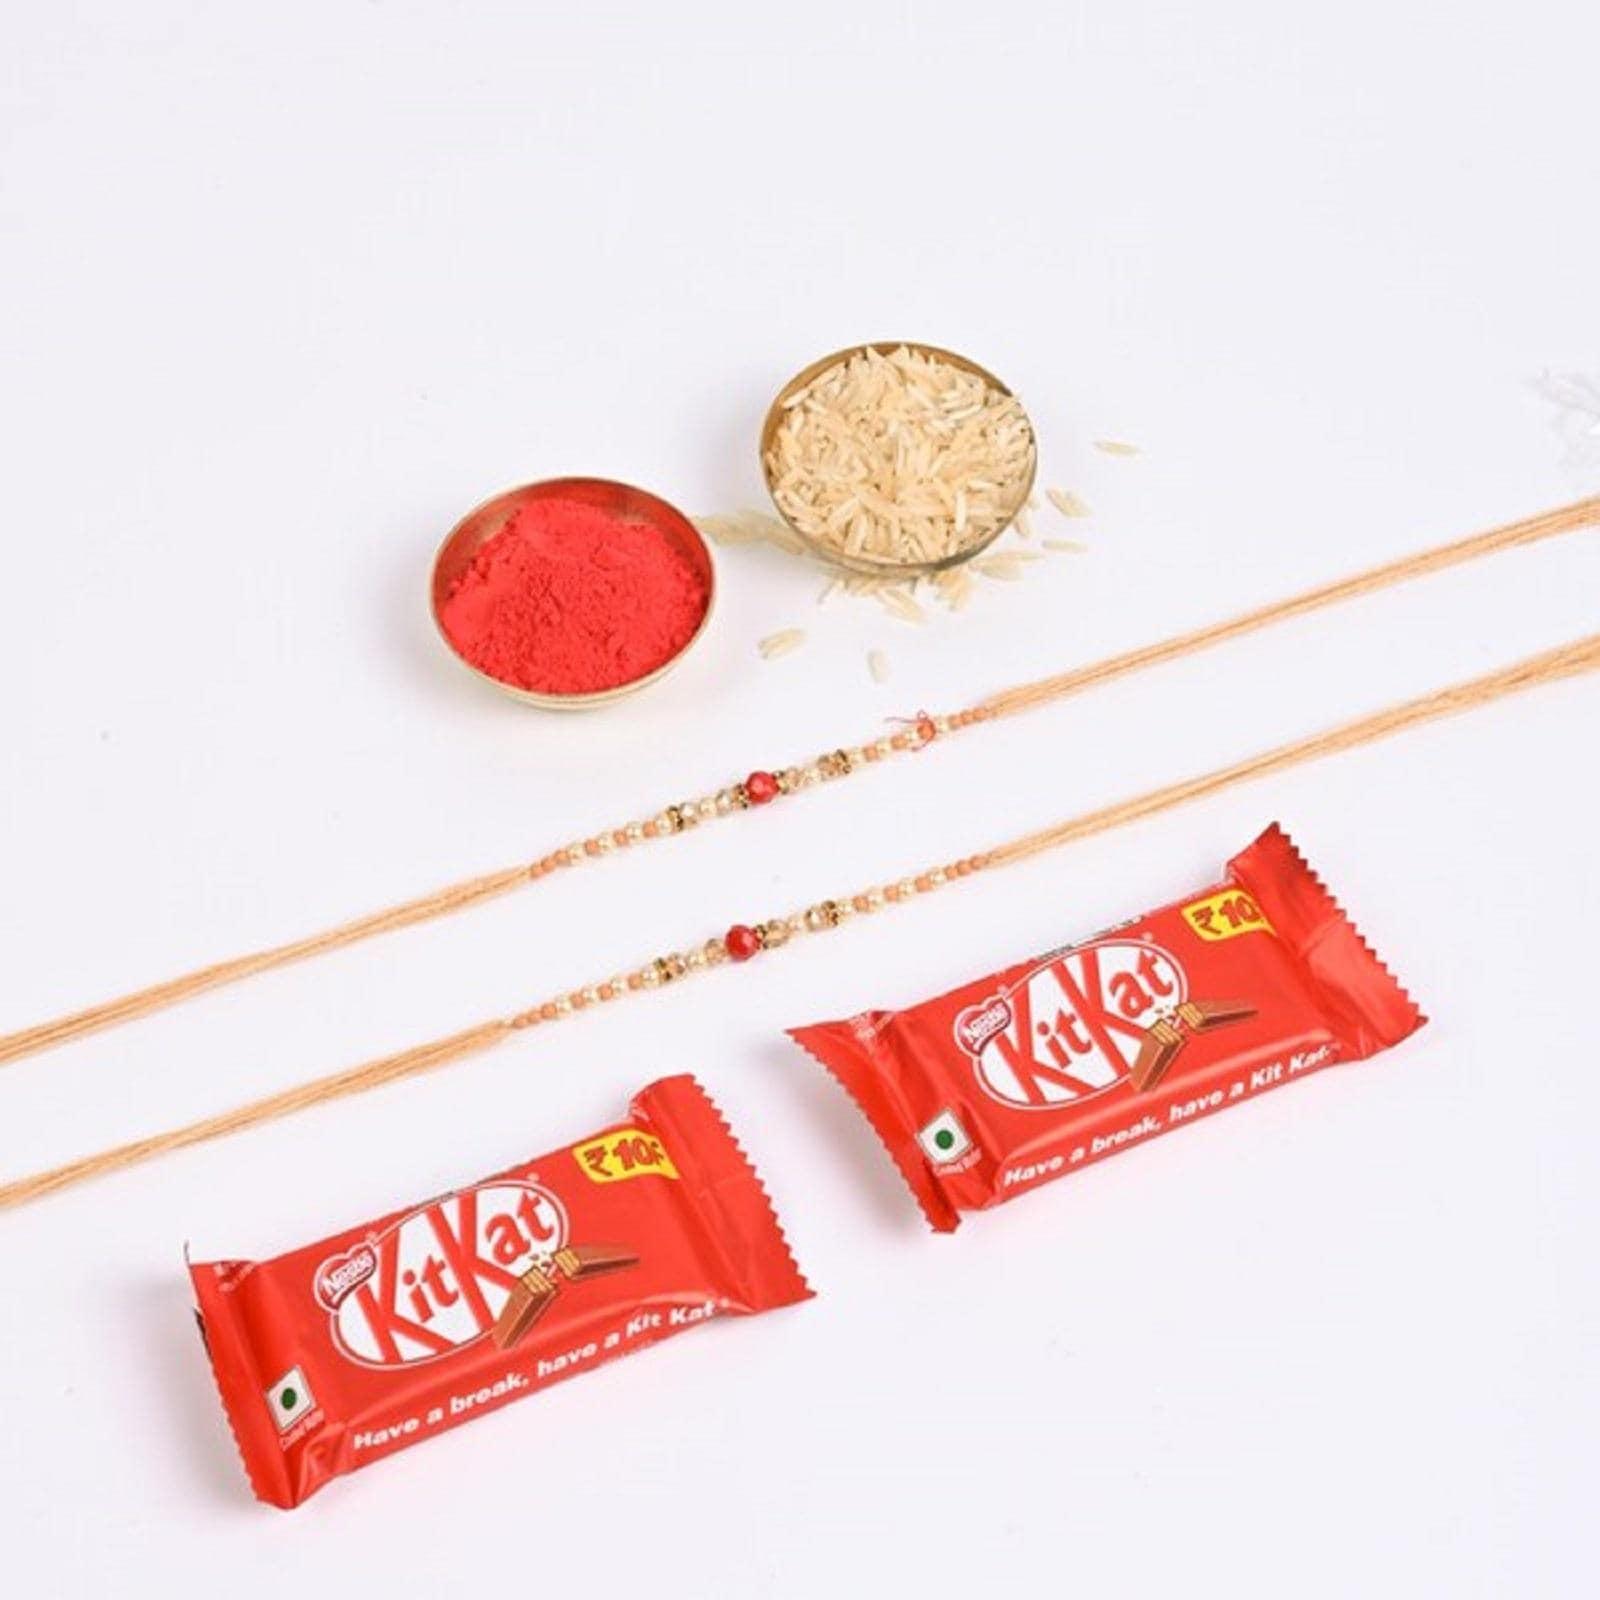
Designer Pearl Rakhi with two KitKat Chocolate Pack Of 2
Type: Rakhis
Brand: FNPCRAFT
Price: Rs. 300
 Includes Rakhi, Roli Chawal, two KitKat Chocolate Designs may vary and will be sent as per availability .Images are for Representation purpose only.We began with a vision to provide quality and trendy fashion jewellery and Rakhi products to consumers at competitive prices. We exist to Craft High Quality and appealing Ethnic Jewellery and Rakhi. 100% Genuine Quality Product.Specially designed handcrafted traditional designer rakhi.Designer rakhi - a touch of modernity into the traditional and sacred thread of rakhi. The rakhi thread is introduced for the celebration of the festival of rakhi that is also known as â€˜raksha bandhanâ€™. It is the sacred thread that every sister ties on the wrist of their brother, while praying to god for their well being.Rakhi is the festival of expressing the feelings of love. Thus what can be better than expressing it your loving brother by bringing a designer rakhi for him this year. In our range of designer rakhi, there is a vast choice for selecting the best one for your brother.Roli Chawal The two most important ingredient of rakhi pooja thali is Roli and Chawal. Both are used for applying the auspicious tikka on brother's forehead while performing the rituals of Raksha Bandhan.Superior Quality & Skin Friendly: High Quality as per International Standards that makes it very skin friendly. It has been made from toxic free materials Anti-Allergic and Safe for Skin. It can be worn over long time periods without any complains of ach and swelling. Made from Premium Quality Material this product assures to remain in its Original Glory even after years of usage.